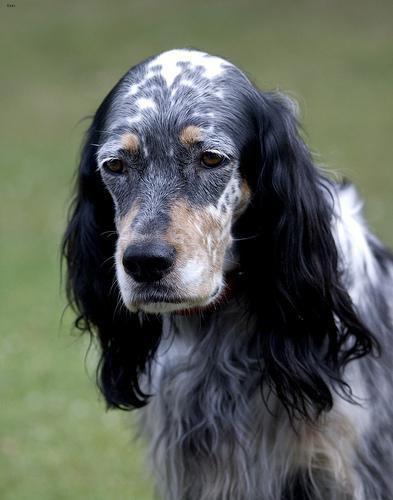
english setter